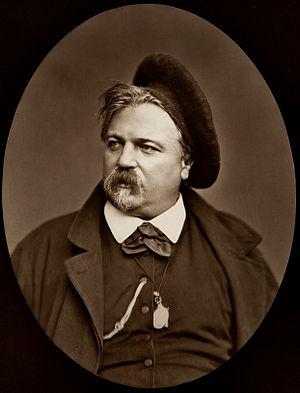
Alfred Grévin, né le 28 janvier 1827 à Épineuil, décédé le 5 mai 1892 à Saint-Maur-des-Fossés, était un sculpteur, caricaturiste, dessinateur et créateur de costumes de théâtre français.